Kirriemuir sculptured stones

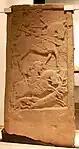
Kirriemuir 2 rear. Photograph by Kyle Munro

The Kirriemuir Sculptured Stones are a series of Class II and III Pictish stones found in Kirriemuir, Angus, Scotland. Their existence points to Kirriemuir being an important ecclesiastical centre in the late first millennium AD.